Hove Trial Centre

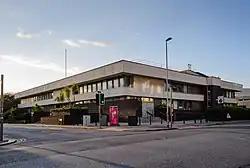
Hove Trial Centre

Hove Trial Centre is a Crown Court venue, which deals with criminal cases, as well as a magistrates' court in Lansdowne Road, Hove, England.